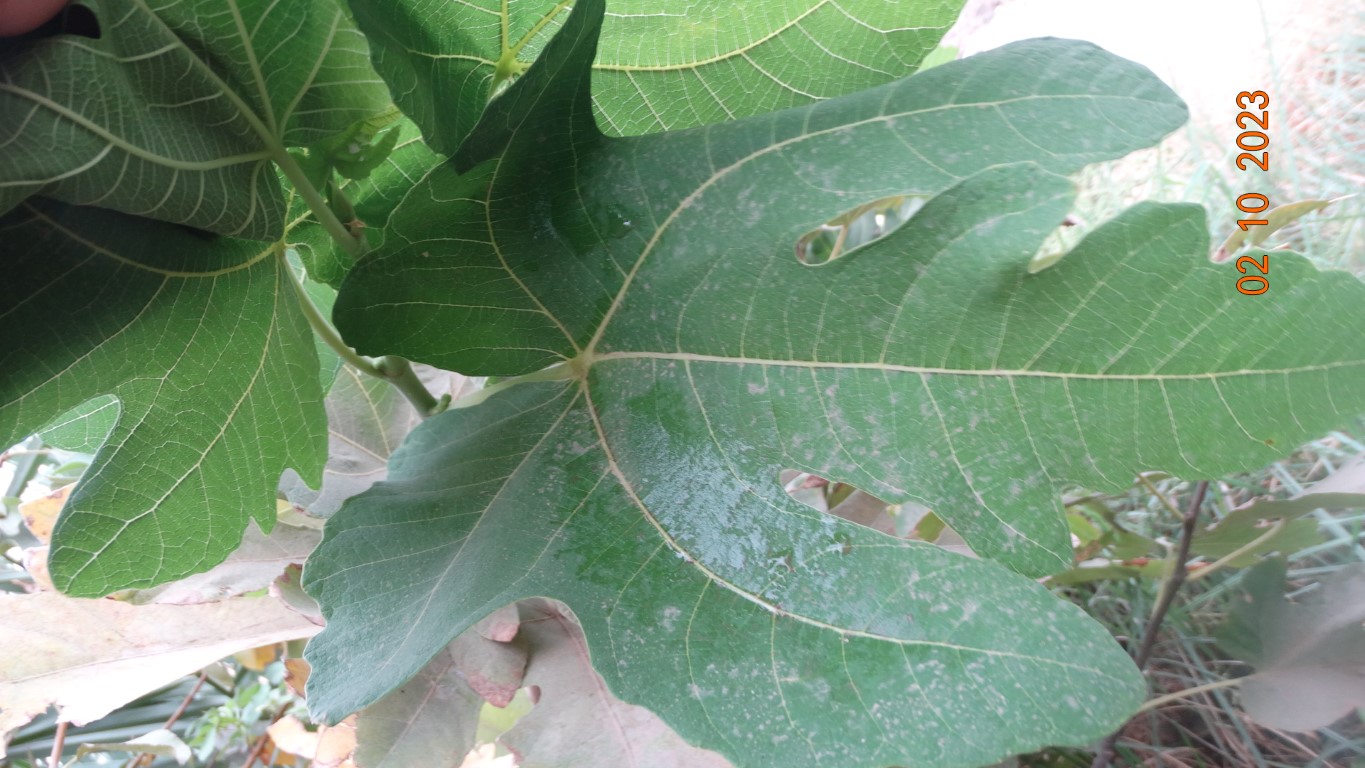
Label: healthy